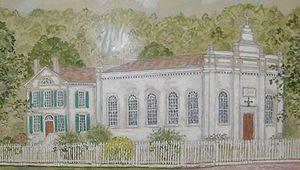
La cathédrale Saint-Raphaël est la cathédrale de l'archidiocèse de Dubuque dans l'Iowa, située à Dubuque. Sa paroisse est la plus ancienne paroisse de l'État. La cathédrale, le presbytère, l'ancien couvent et l'ancienne école paroissiale forment le district historique de Cathedral, inscrit au registre national des lieux historiques en 1985.
Pierre-Jean-Mathias Loras, dit Mathias Loras né à Lyon le 29 août 1792 et mort à Dubuque le 19 février 1858, est un évêque missionnaire et l'un des fondateurs de l'Église catholique aux États-Unis.